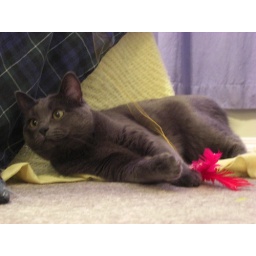
My black cat (Freya) and my grey cat ( Loki) playing with each other and some toys under their blanket.